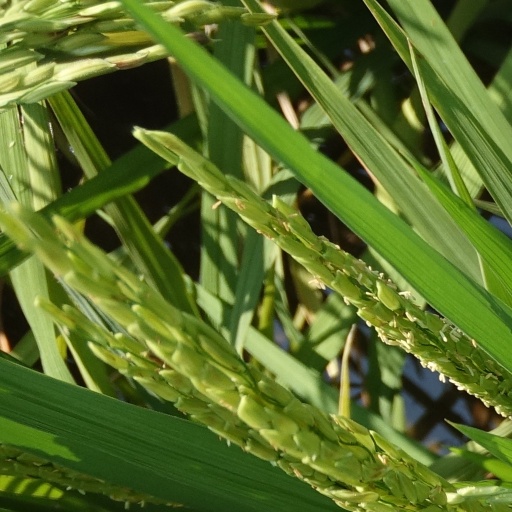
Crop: rice